Dhani Harrison

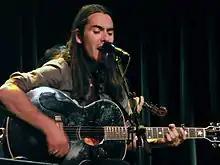
Harrison performing in Seattle, 2010

Harrison's dedication to his father's musical legacy resulted in a week long run of shows on "Conan" in September 2014, dedicated to George Harrison, which culminated in a sold out George Fest event at The Fonda Theatre in Los Angeles, which was later released as an album and documentary. He participated in "" the same year.